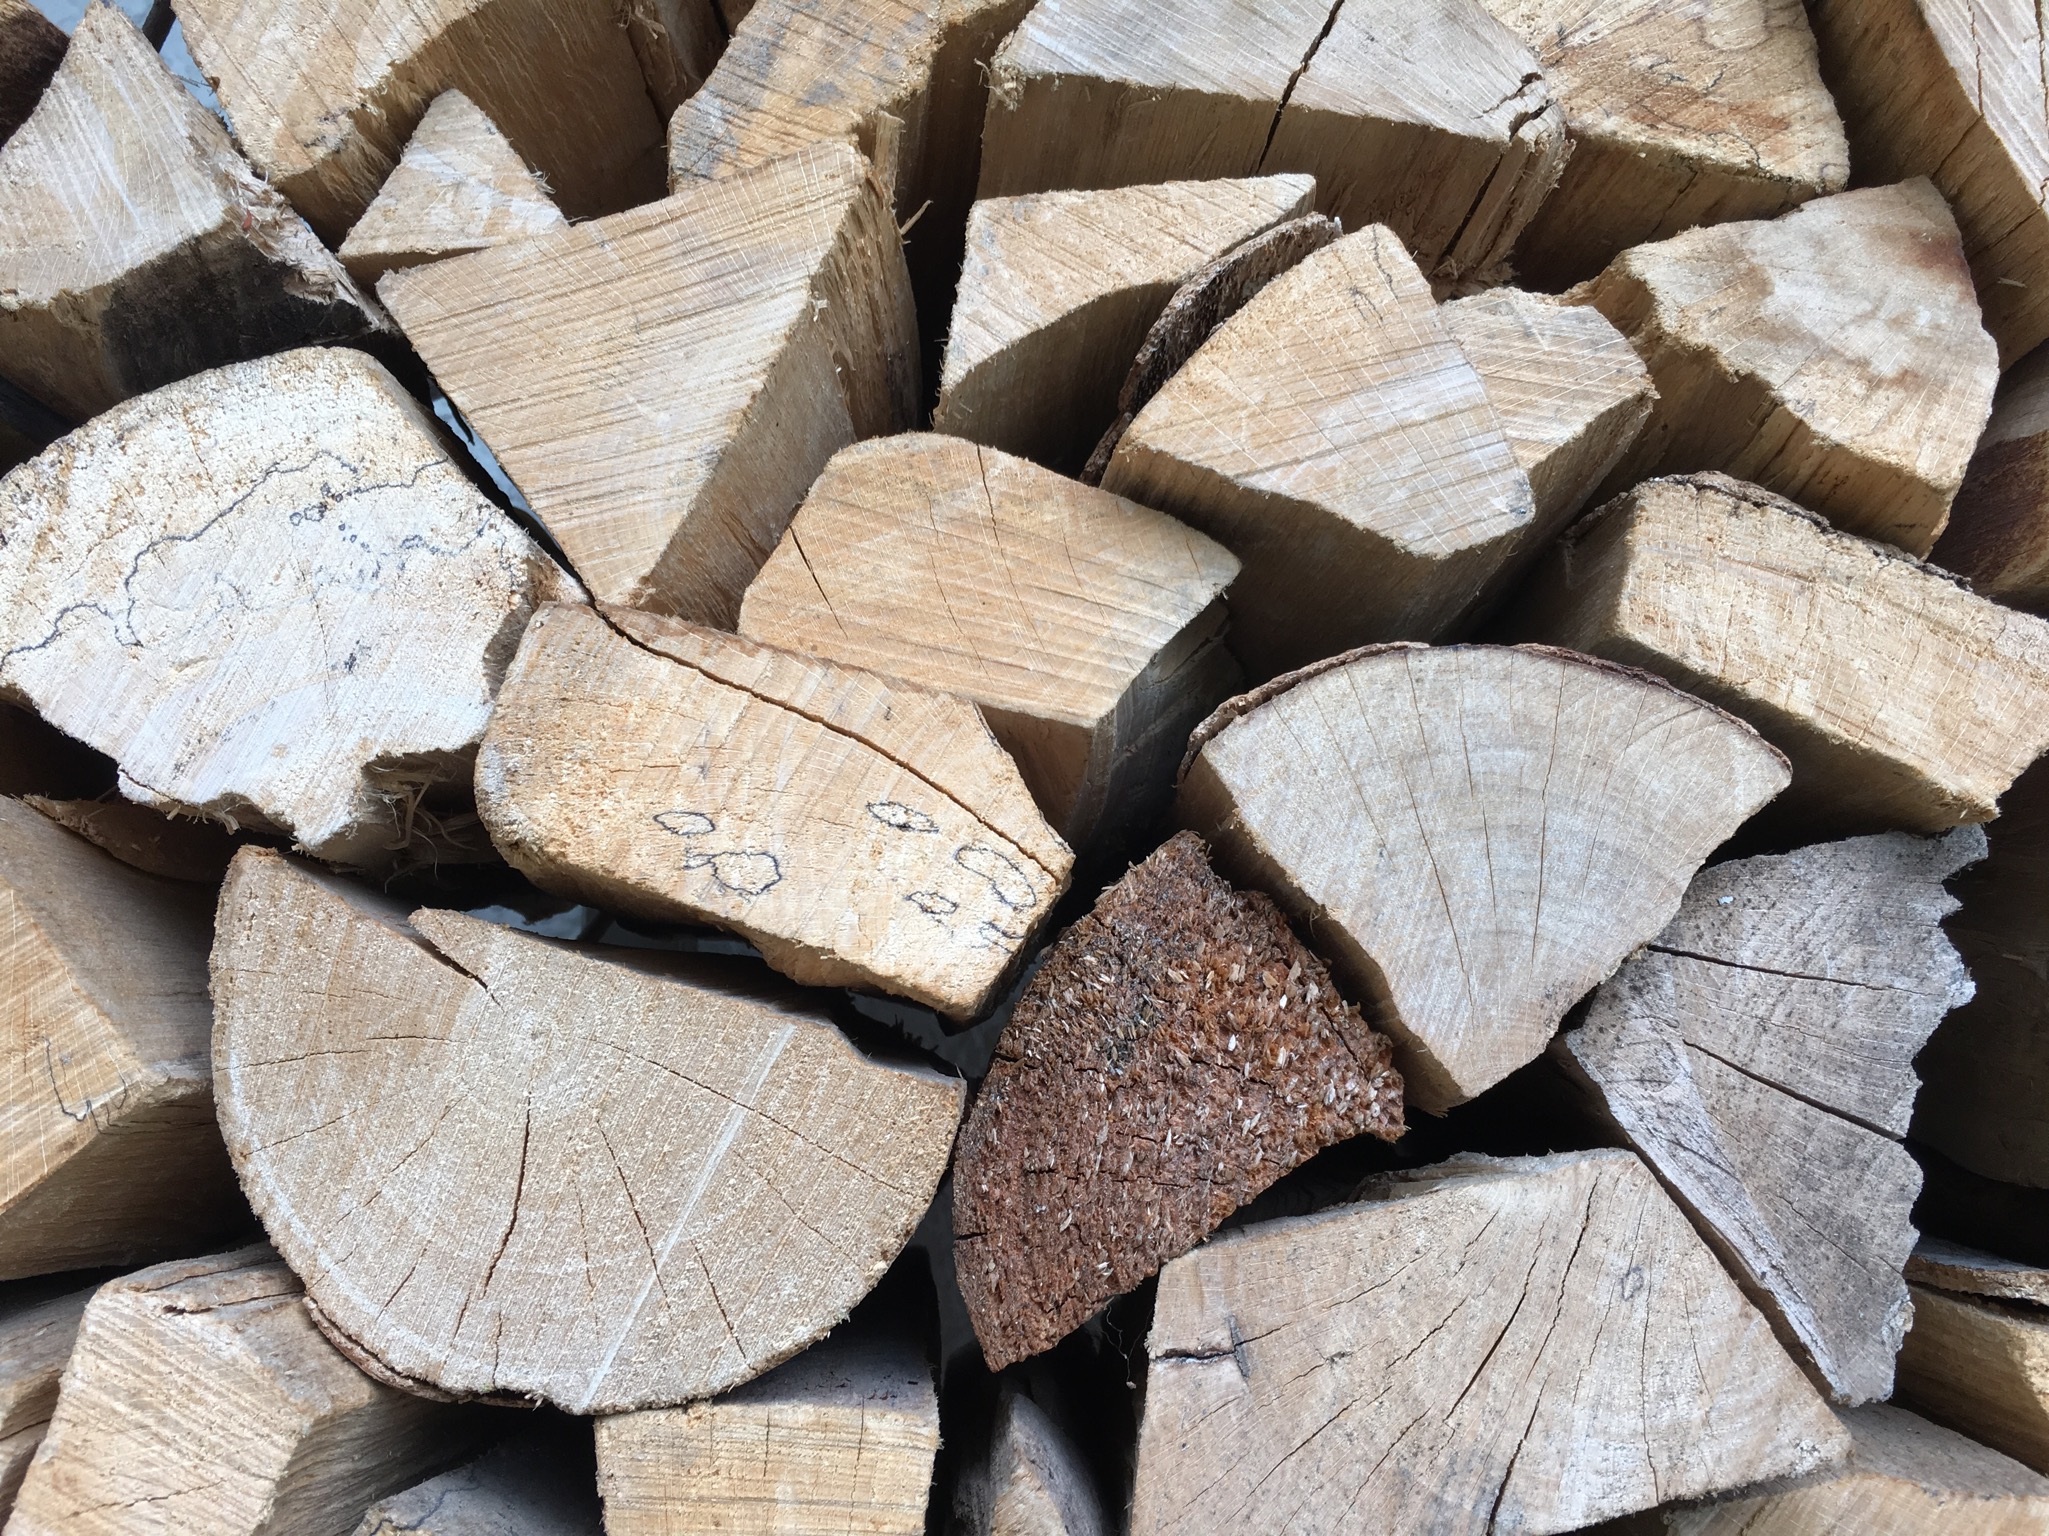
forest, rock, structure, wood, leaf, trunk, soil, stone wall, brick, lumber, material, trees, art, flooring, flagstone